Jezreel De Jesús

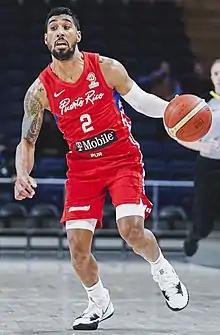
De Jesús with Puerto Rico during the qualifiers for the 2023 FIBA Basketball World Cup

Jezreel De Jesús (born 5 May 1991) is a Puerto Rican basketball player for Leones de Ponce of the Baloncesto Superior Nacional (BSN). He is also a member of the Puerto Rico national basketball team. De Jesús has played for several teams in Puerto Rico, and has also played in Argentina, Qatar, Venezuela, Mexico, Colombia and Nicaragua.